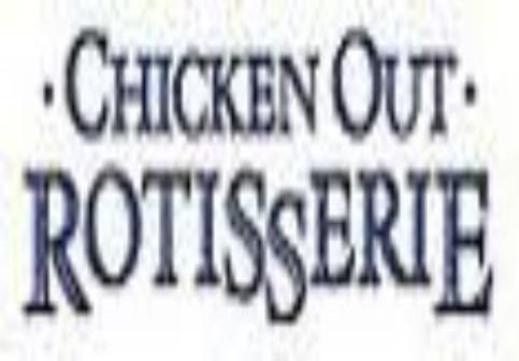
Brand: chicken out rotisserie
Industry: Food